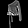
Label: Pullover